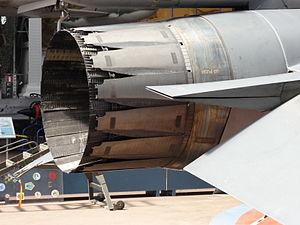
Tuyère réglable d'un F-16 Falcon. Royal Museums of Art and History
Le F-16 Fighting Falcon est un avion de combat multirôle développé par General Dynamics pour les États-Unis dans les années 1970.